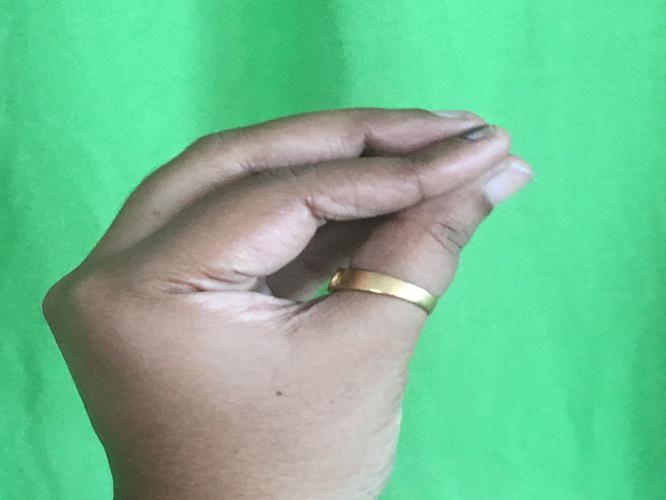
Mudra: Mukulam
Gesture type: single_hand